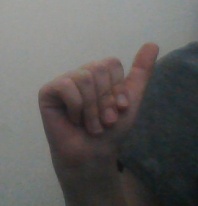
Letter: dhad